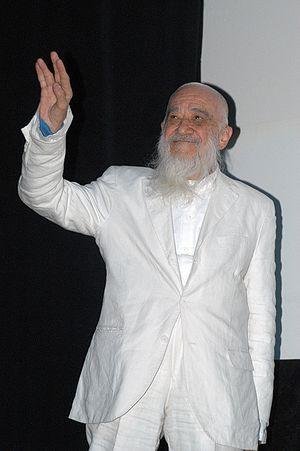
Fernando Birri est un réalisateur argentin, né le 13 mars 1925 à Santa Fe et mort le 27 décembre 2017 à Rome. Il est considéré comme le père du Nouveau cinéma latino-américain des années 1960.